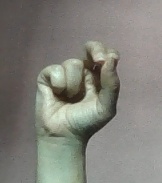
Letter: gaaf